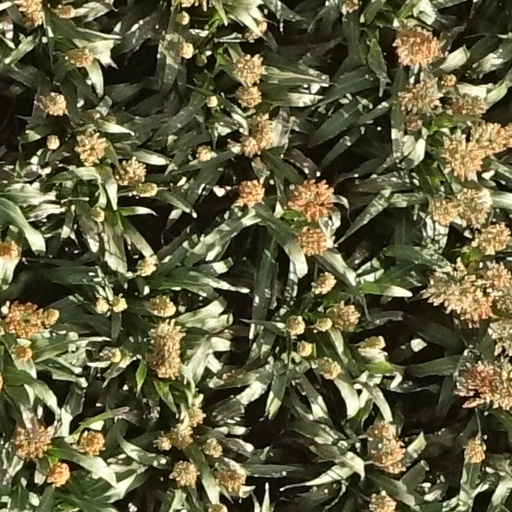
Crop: sorghum